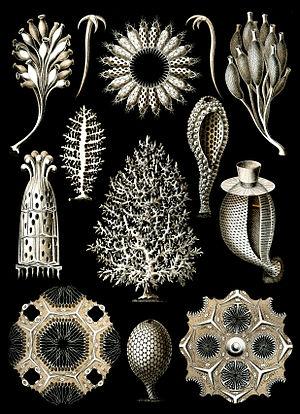
Les éponges calcaires forment une classe appartenant à l'embranchement des Porifera.
Le sycon elegans est une espèce d'éponges calcaires. Elles sont des animaux diploblastiques.
Les éponges ou spongiaires sont des animaux formant l'embranchement basal des métazoaires. Elles sont définies comme des métazoaires sessiles à l'âge adulte. Elles possèdent un système aquifère permettant la circulation de l'eau. Il est composé de chambres choanocytaires reliées entre elles et au milieu extérieur par des pores inhalants et un pore exhalant. Ces chambres sont tapissées de choanocytes, qui sont des cellules flagellées caractéristiques des éponges. Les éponges possèdent deux couches de cellules : le pinacoderme qui se situe à l'extérieur et le choanoderme qui se situe à l'intérieur. Entre ces deux couches, des cellules mobiles se déplacent dans la mésohyle, matrice extracellulaire composé de collagène. Leur système nerveux est très primitif et diffus.
Amphoriscidae est une famille d'animaux de l'embranchement des éponges, au sein de l'ordre Leucosolenida. Les espèces de cette famille sont marines.